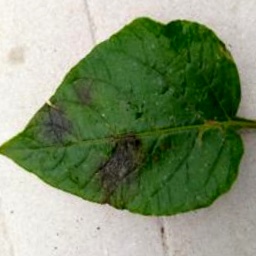
Etiqueta: Late Blight